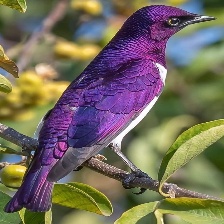
Species: VIOLET BACKED STARLING
Scientific name: CINNYRICINCLUS LEUCOGASTER